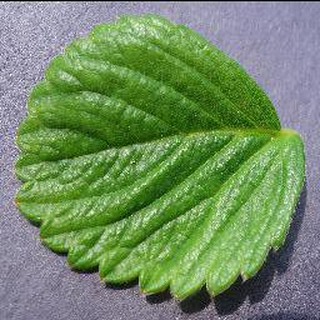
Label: healthy_strawberry